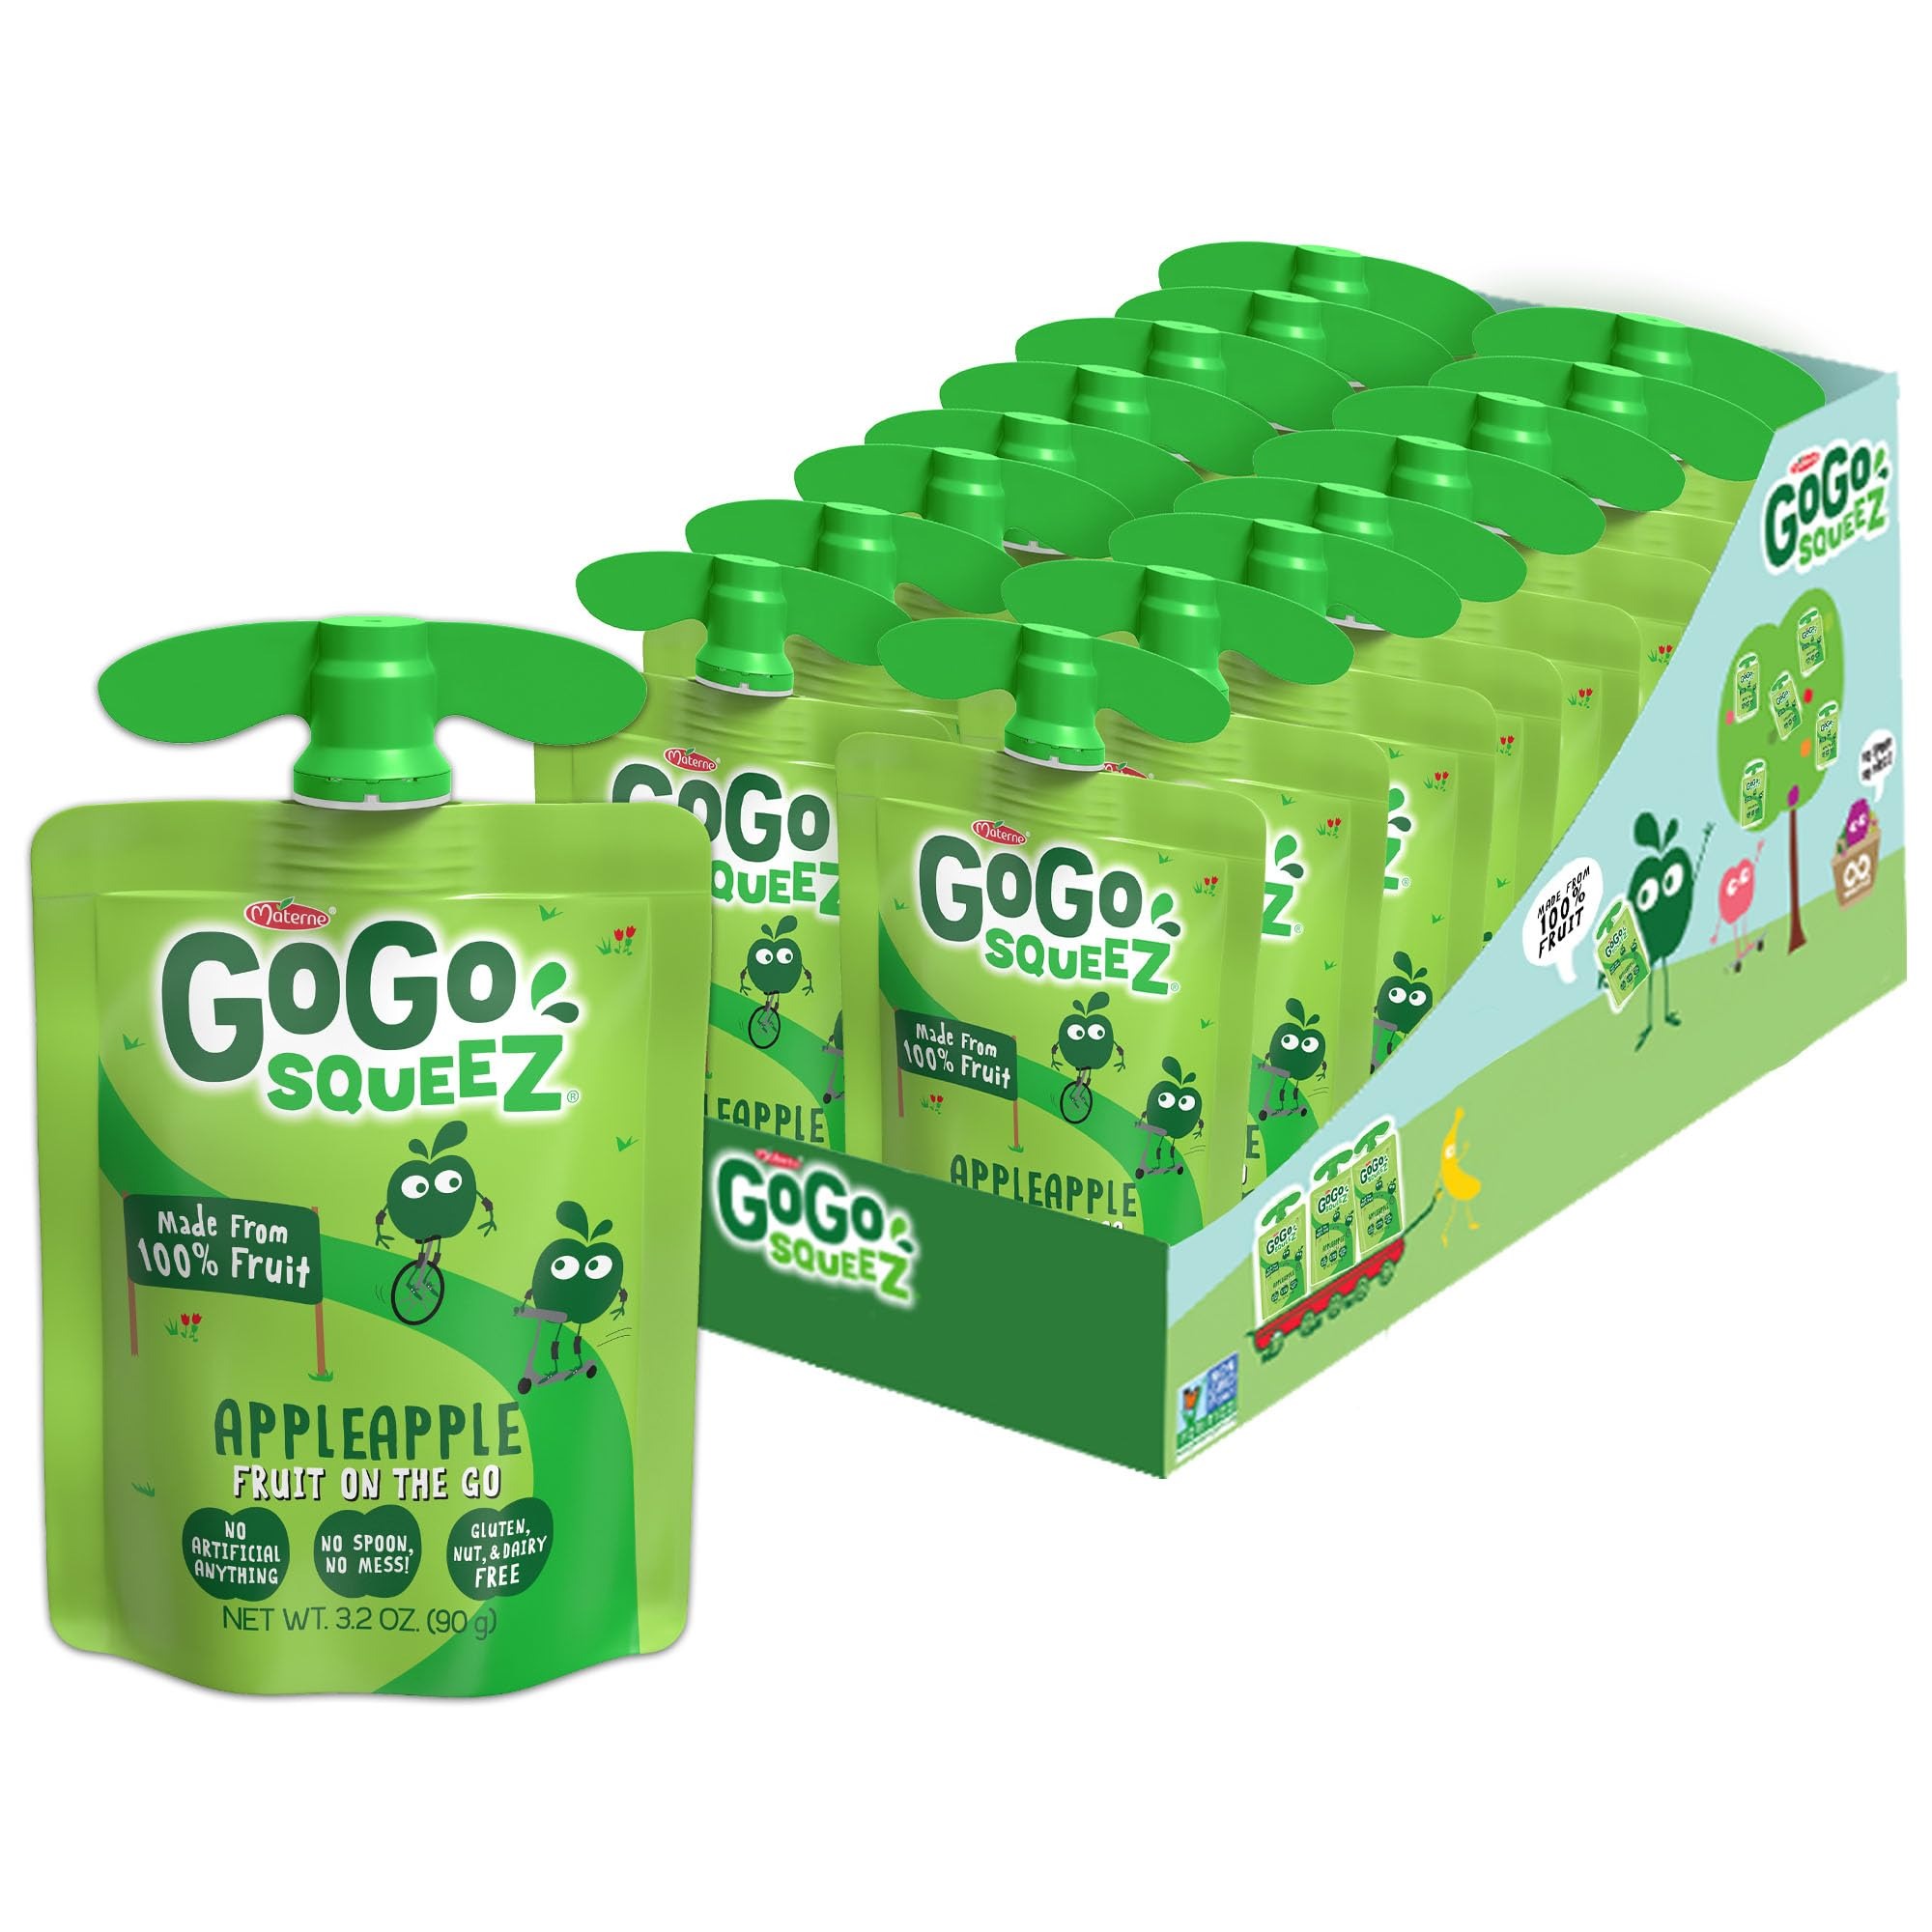
Item Name: GoGo squeeZ Applesauce and Fruit Puree, Apple Apple, 3.2 oz (Pack of 18), Unsweetened Fruit Snacks for Kids, Gluten Free, Nut Free and Dairy Free, Recloseable Cap, BPA Free Pouches
Bullet Point 1: GoGo squeeZ Fruit on the Go fruit snacks for kids are made from fruit with no high fructose corn syrup, no added colors or flavors and no sugar added*
Bullet Point 2: Stock your pantry or fridge with this pack of 18, 3.2 ounce kid-approved snack pouches; GoGo squeeZ Fruit on the Go squeeze pouches are kitchen pantry safe (no refrigeration required)
Bullet Point 3: These fruit snack pouches are Non-GMO Project Verified, Kosher certified, gluten free, nut free and dairy free; Our kids snacks are free from all 9 major allergens and BPA-free
Bullet Point 4: Pack these plant based snacks in a lunch box, backpack, beach bag or travel bag to make kids smile at lunch, after games or play time, during a car ride, trip to the airport, family road trip or on any adventure; Great after school snacks for kids
Bullet Point 5: GoGo squeeZ Fruit on the Go provides the nutrition kids need to help them explore, learn, play and just be kids; Adults can snack on these fruit snacks too, keep a pouch in the car, in a bag or at your desk for tasty snack on the go
Value: 57.6
Unit: Ounce

Price: 8.34